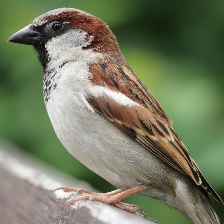
Species: HOUSE SPARROW
Scientific name: PASSER DOMESTICUS